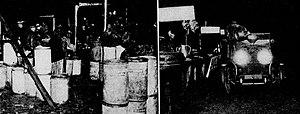
Ravitaillement nocturne d'une Lorraine-Dietrich 15CV aux 24 Heures du Mans 1923.
Les 24 Heures du Mans 1923 sont la 1ʳᵉ édition des 24 Heures du Mans et se déroule les 26 et 27 mai 1923 sur le circuit de la Sarthe.